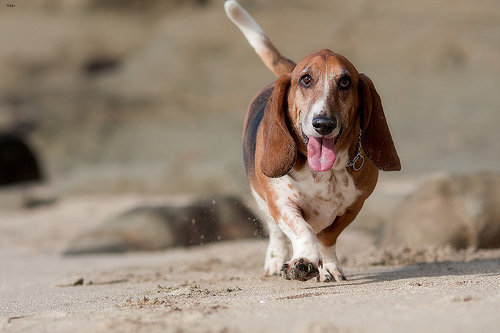
Breed: basset